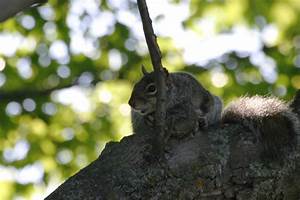
Label: scoiattolo